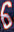
Number: 6